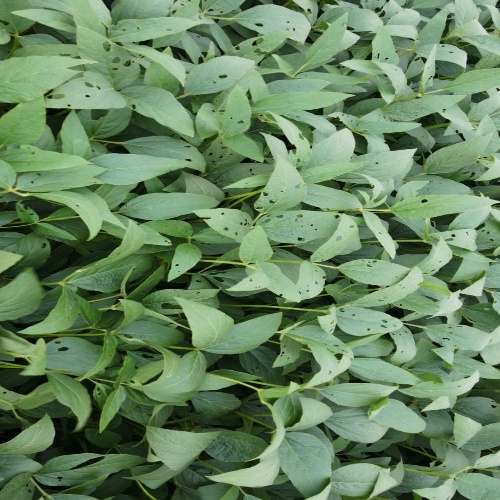
Label: Diabrotica_speciosa